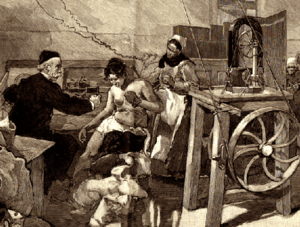
Marie Gabriel Romain Vigouroux, né le 4 juillet 1831 à Molompize et mort le 19 janvier 1911 dans le 9ᵉ arrondissement de Paris, est un médecin français, connu comme le successeur de Guillaume Duchenne dans le service d'électrothérapie de la Salpêtrière. Il apparaît avec l'un de ses appareils dans le tableau de Brouillet Une leçon clinique à la Salpêtrière. Intéressé par la métalloscopie, la métallothérapie, les esthésiogènes, il met au point des traitements électriques réguliers, qu'il applique en série, principalement chez les patients hystériques, le nombre de patients traités pouvant dépasser cinquante par jour.